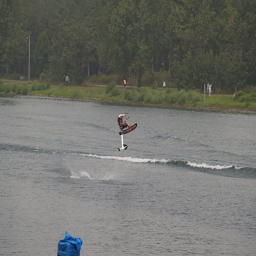
An individual on a water board performing a trick.
A wake boarder is doing a trick in the water
A water skier mid air above the lake.
a person persons a trick on a water board
A person is jumping across some water on a ski.